André Hazes

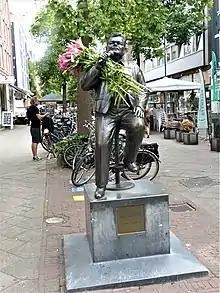
André Hazes

Hazes was born in 1951 in Amsterdam's De Pijp area as the son of Joop Hazes and Miep Hazes (né Botschuiver). Hazes had four brothers and a sister. At the age of eight, he was discovered at the Albert Cuyp Market by comedian Johnny Kraaykamp and made his television debut on "Weekendshow" in 1959, where he sang a song in fake Italian, "Piove". Two singles, "Droomschip" and "Juanita", were released but did not lead to a career in music. Several requests for performances were received, but these were rejected by Kraaijkamp so that Hazes could focus on school. Hazes' father had received a fine for his son's three absences from school for the television program. Because of his performance, Hazes received a visit from the famous singer Caterina Valente at home in November.